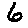
Label: 6